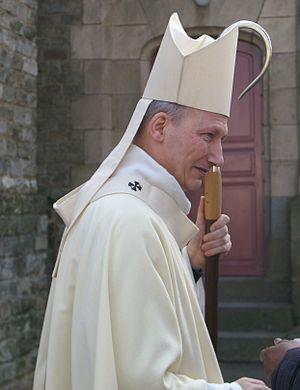
Mgr Pierre d'Ornellas, archevêque de Rennes, lors de la célébration du 100e anniversaire de l'église des Sacrés-Cœurs de Rennes, le 6 mars 2011.